Lady Be Good (aircraft)

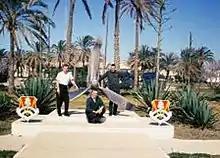
Memorial at Wheelus AFB, circa 1967. Maj. Don Schmenk seated, Bob Fitzsimmons (L) and Ron Green (R)

A stained-glass window was installed in the chapel at Wheelus Air Base to commemorate "Lady Be Good" and her crew. As part of the US withdrawal from Wheelus, the window was disassembled, shipped to the National Museum of the United States Air Force, and reassembled there.